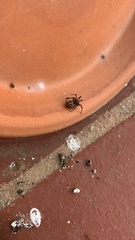
Species: Lactrodectus_hesperus